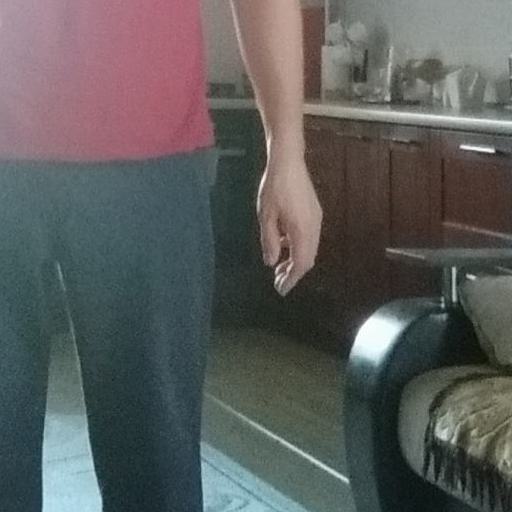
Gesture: no_gesture